New Hebrides plate

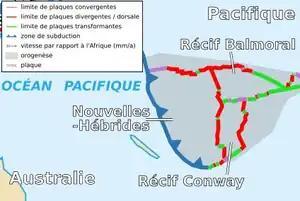
Map of the New Hebrides plate ("Nouvelles Hébrides") and its neighboring plates (in French)

The New Hebrides plate, sometimes called the Neo-Hebridean plate, is a minor tectonic plate (just larger than a microplate) located in the Pacific Ocean. While most of it is submerged as the sea bottom of the North Fiji Basin, the island country of Vanuatu, with multiple arc volcanoes, is on the western edge of the plate. It is bounded on the south-west by the Australian plate, which is subducting below it at the New Hebrides Trench. The Vanuatu subduction zone is seismically active, producing many earthquakes of magnitude 7 or higher. To its north is the Pacific plate, north-east the Balmoral Reef plate and to its east the Conway Reef plate.